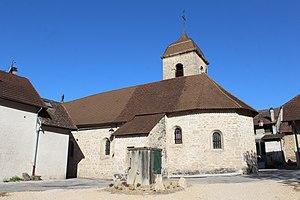
Église Saint-Didier de Montagnieu, Ain.
Montagnieu est une commune française, située dans le département de l'Ain en région Auvergne-Rhône-Alpes.